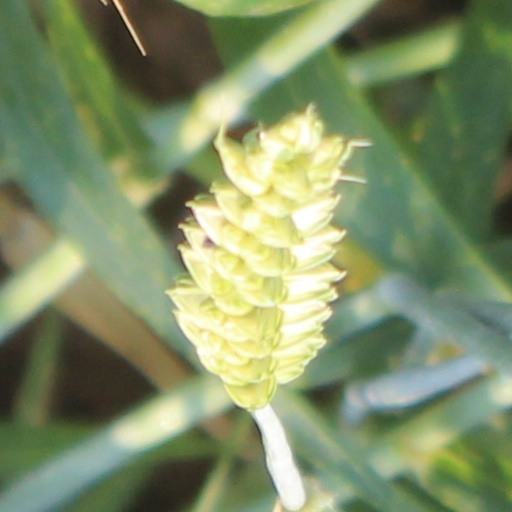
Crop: wheat